Sulzbach (Saar) station

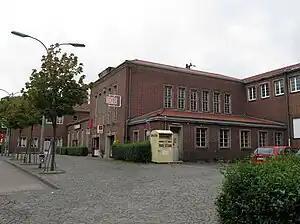
Entrance building

Sulzbach (Saar) station is, along with (Saar)-Altenwald station, one of two stations in the town of Sulzbach in the German state of Saarland. Deutsche Bahn classifies it as belonging to category 5 and it has two platform tracks. The station is located in the network of the "Saarländischer Verkehrsverbund" (Saarland transport association, "saarVV").